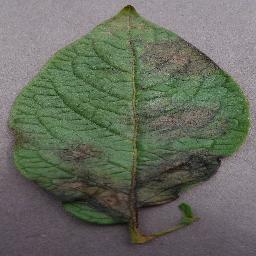
Label: Potato___Late_blight